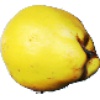
Label: quince